Alec Craig

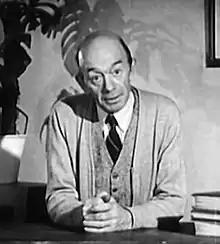
Criag in "Career Girl" (1944)

Alexander Younger Craig (30 March 1884 – 25 June 1945) was a Scottish-born American character actor, particularly known for his roles in "Mutiny on the Bounty" (1935) and "National Velvet" (1944). He was particularly known for portraying stereotypically tight-fisted Scotsmen.